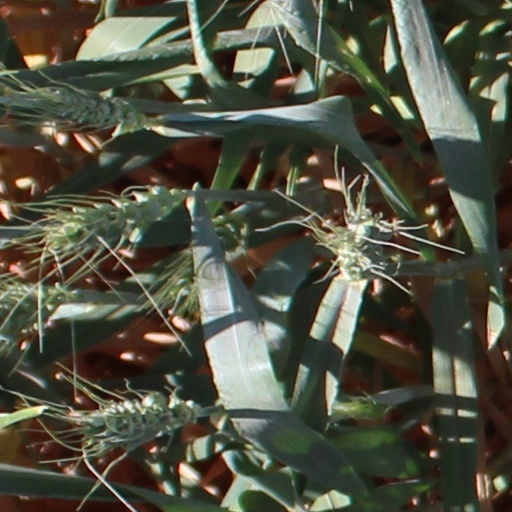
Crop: wheat